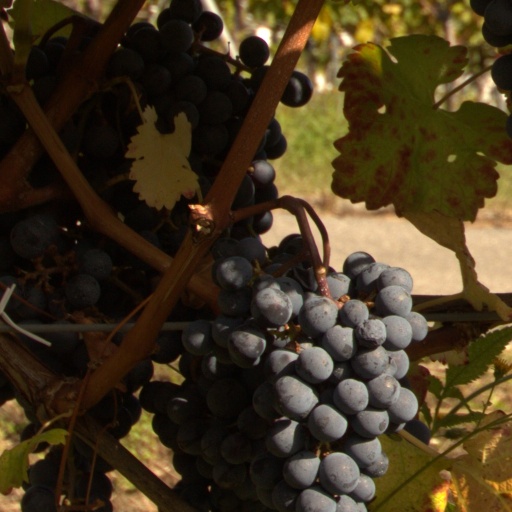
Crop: grape